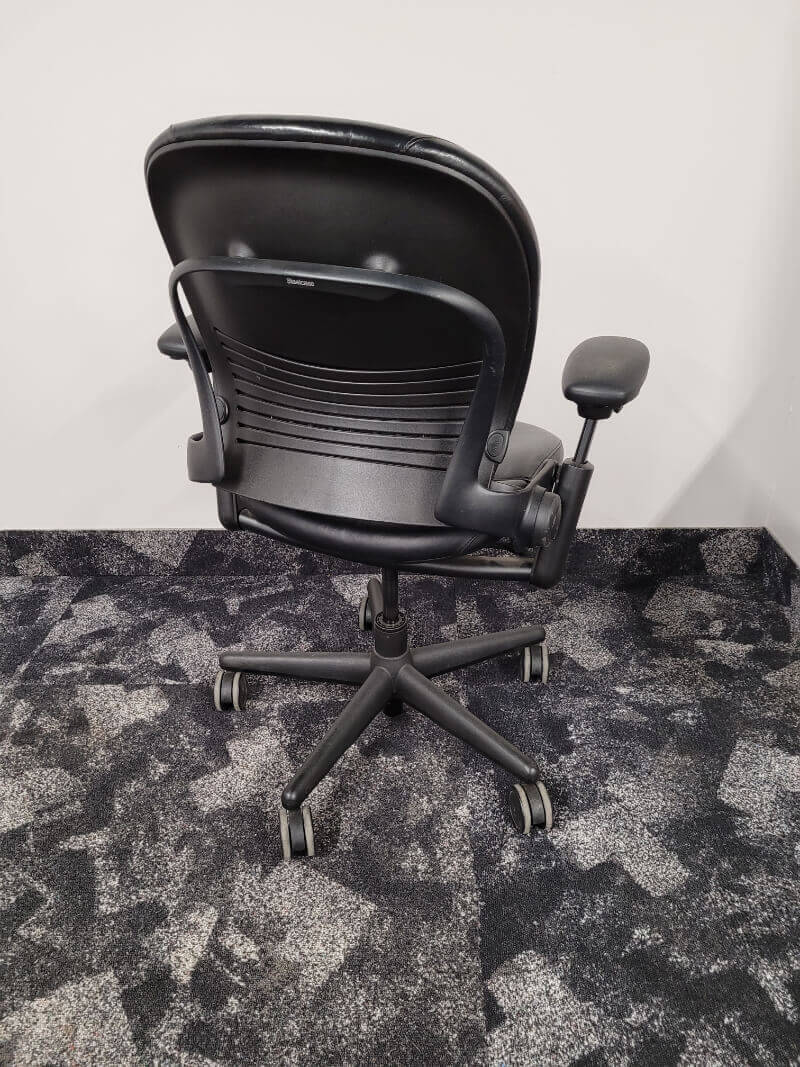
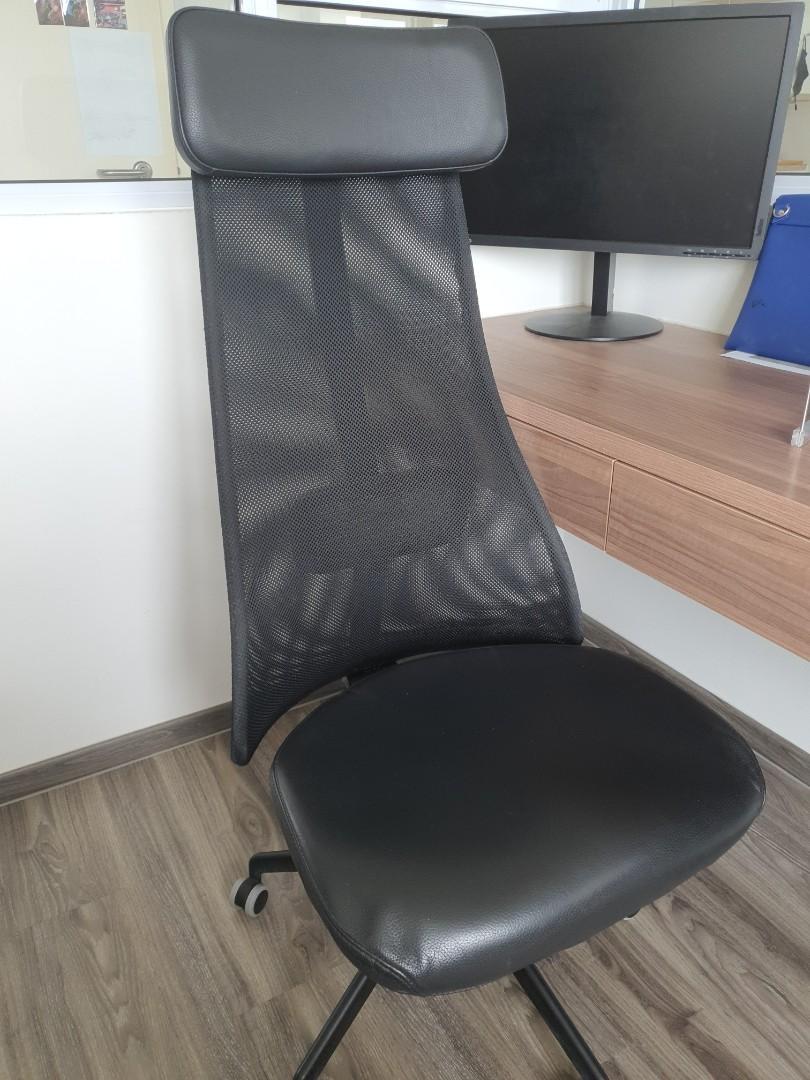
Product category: items_chair
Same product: no